Benzophenone

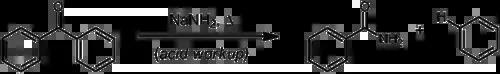
The Haller–Bauer reaction occurs between a "non-enolizable" ketone and a strong amide base. In this prototypical example involving benzophenone, the tetrahedral intermediate expels phenyl anion to give benzamide and benzene as the organic products.

Benzophenone is a common photosensitizer in photochemistry. It crosses from the S state into the triplet state with nearly 100% yield. The resulting diradical will abstract a hydrogen atom from a suitable hydrogen donor to form a ketyl radical.